Mechanical floor

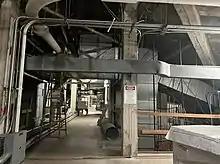
Mechanical attic (fourth floor) in Moore Hall at UCLA

A mechanical floor, mechanical penthouse, mechanical layer or mechanical level is a story of a high-rise building that is dedicated to mechanical and electronics equipment. "Mechanical" is the most commonly used term, but words such as "utility", "technical", "service", and "plant" are also used. They are present in all tall buildings, including the world's tallest skyscrapers, with significant structural, mechanical and aesthetics concerns.